Kraantje Lek

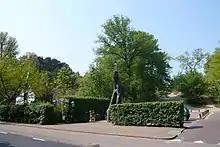
View of Kraantje Lek (left), the "Holle boom" (center) and the "Blinkert" (right)

Kraantje Lek is a pancake restaurant and former inn in Overveen, Netherlands, on the Duinlustweg.